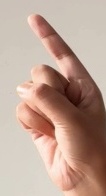
ASL sign: Z